Camden, New Jersey

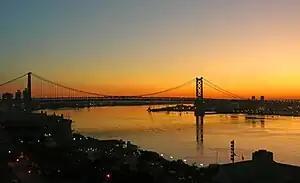
The Benjamin Franklin Bridge at sunrise, connecting Camden (right) with Philadelphia

Since July 1, 1961, the city has operated within the Faulkner Act, formally known as the Optional Municipal Charter Law, under a Mayor-Council form of government. Since 1994, the city has been divided into four council districts, with a single council member elected from each of the four districts and three council members being elected at-large; previously, the entire council was elected at-large.